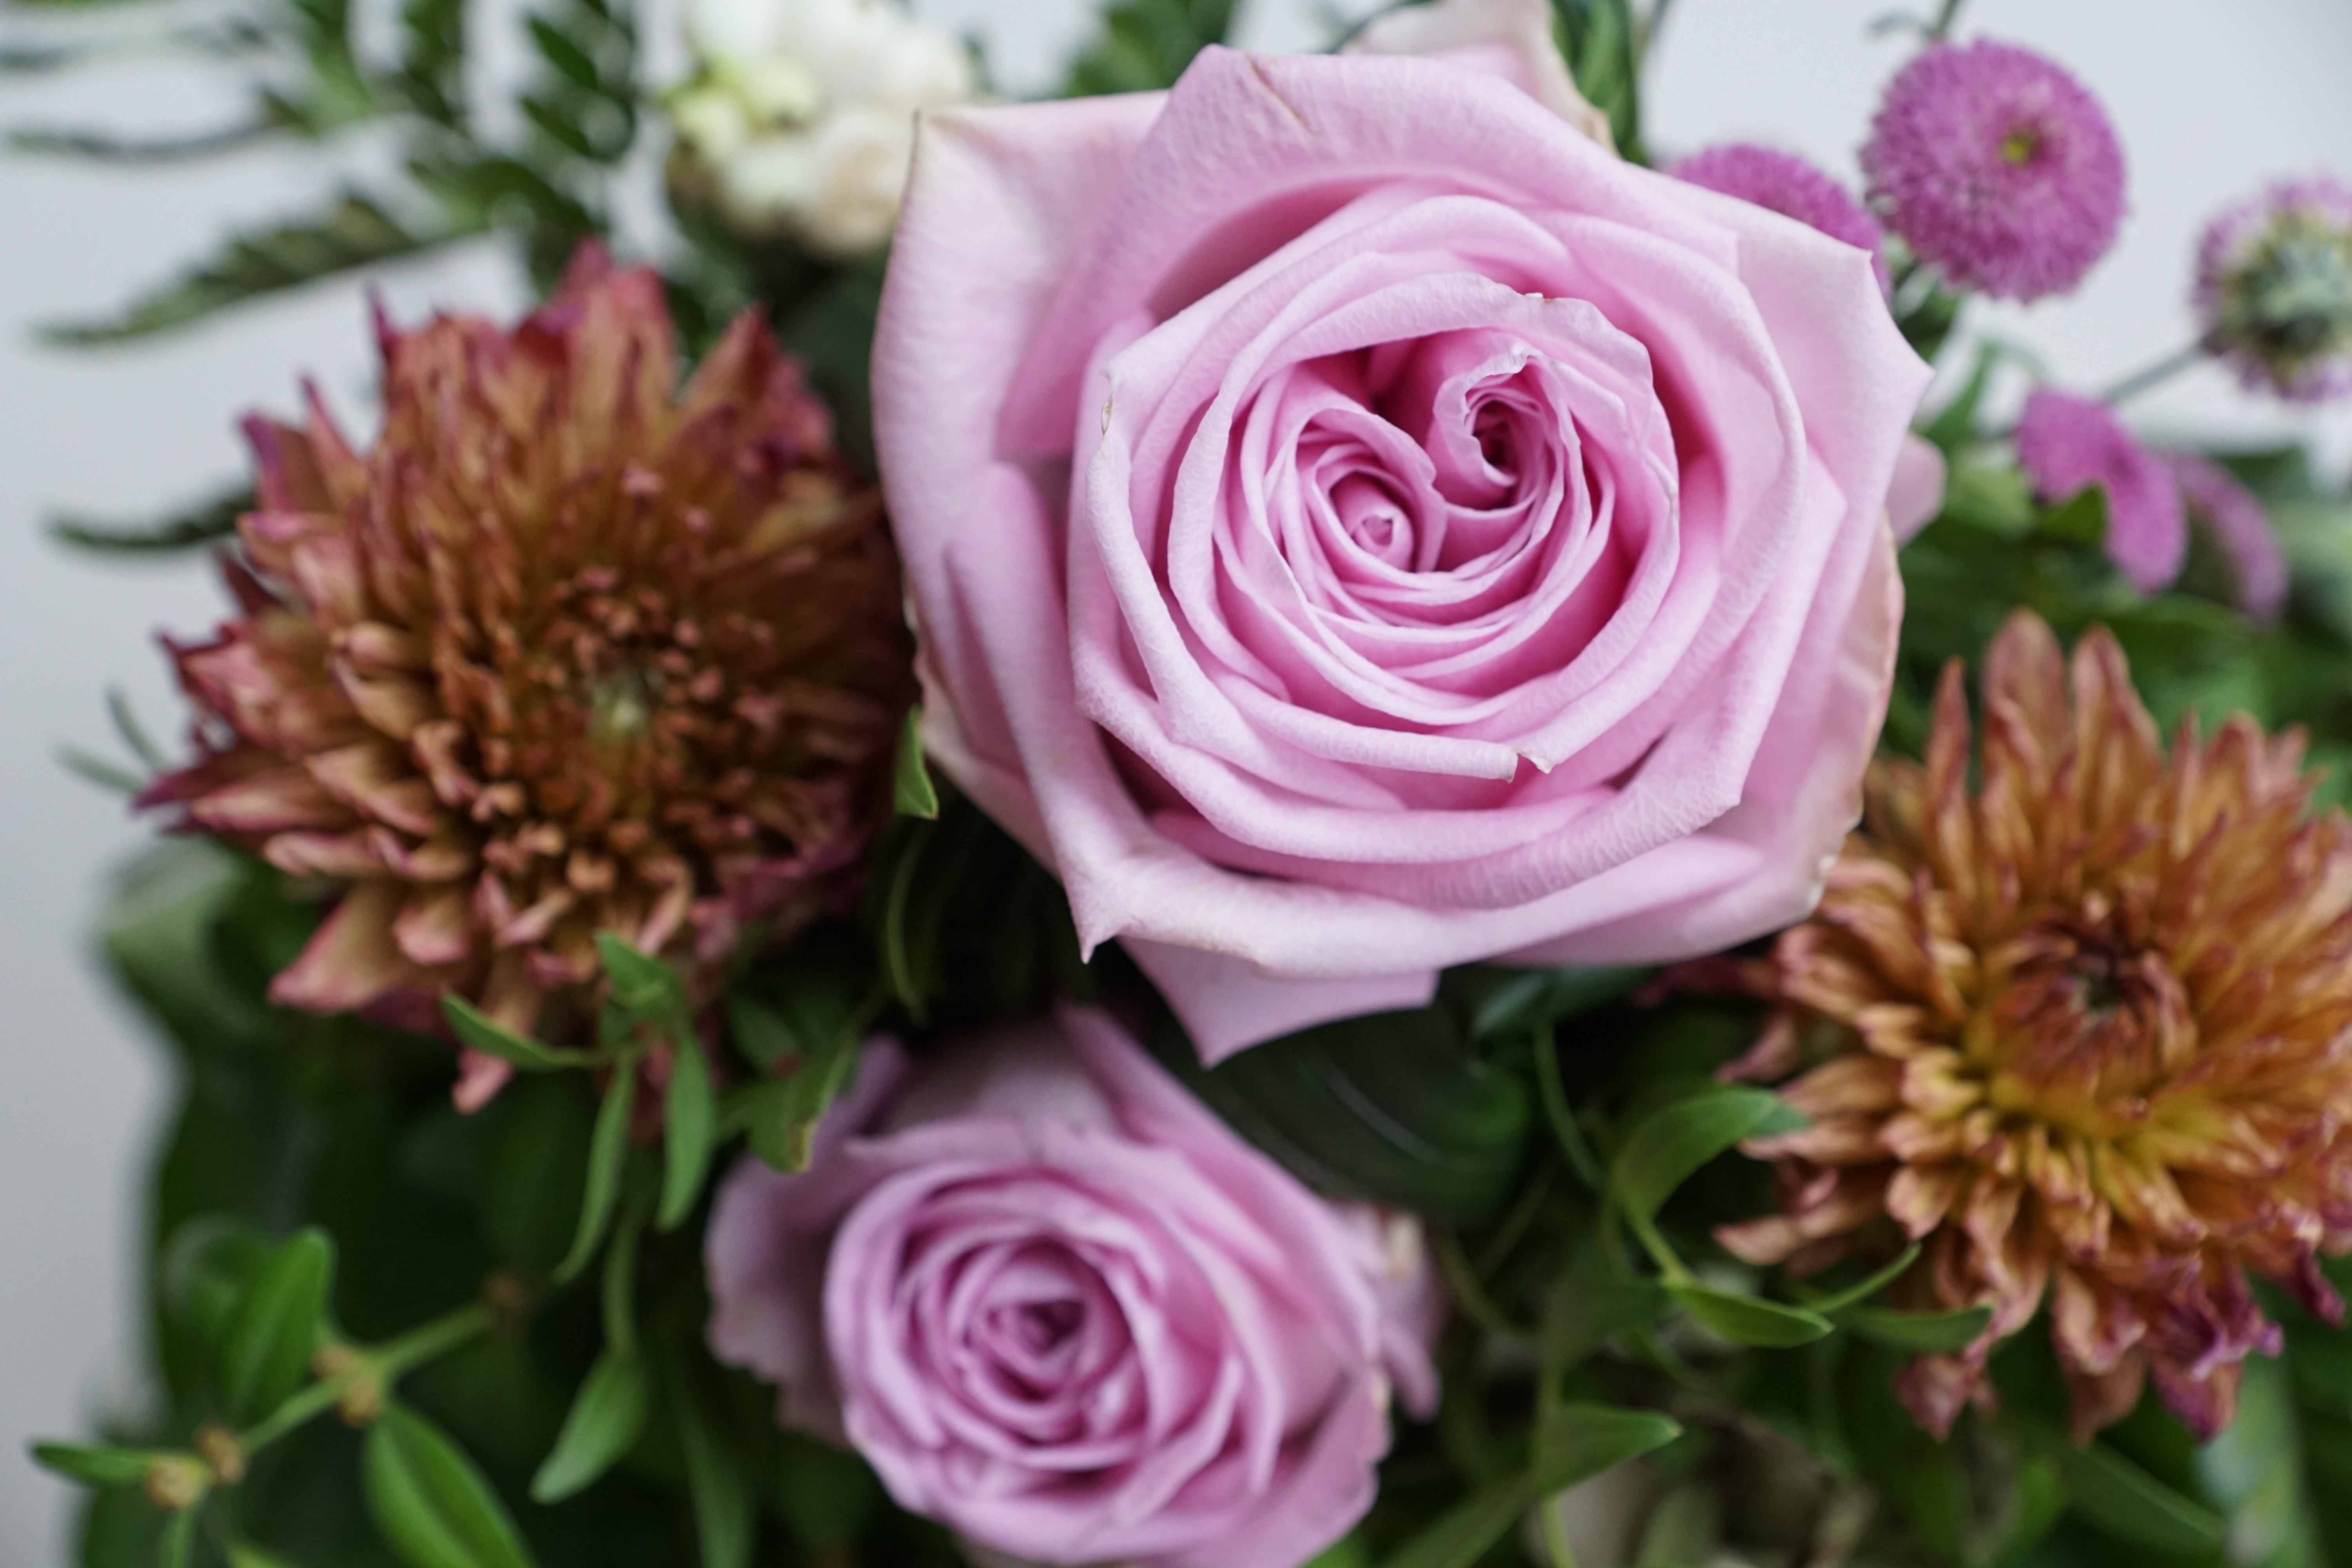
plant, flower, purple, petal, celebration, gift, rose, green, pink, flora, flowers, festival, postcard, joy, birthday, strauss, floristry, give, flowering plant, garden roses, daisy family, bind, flower bouquet, cut flowers, floral design, land plant, rosa centifolia, flower arranging